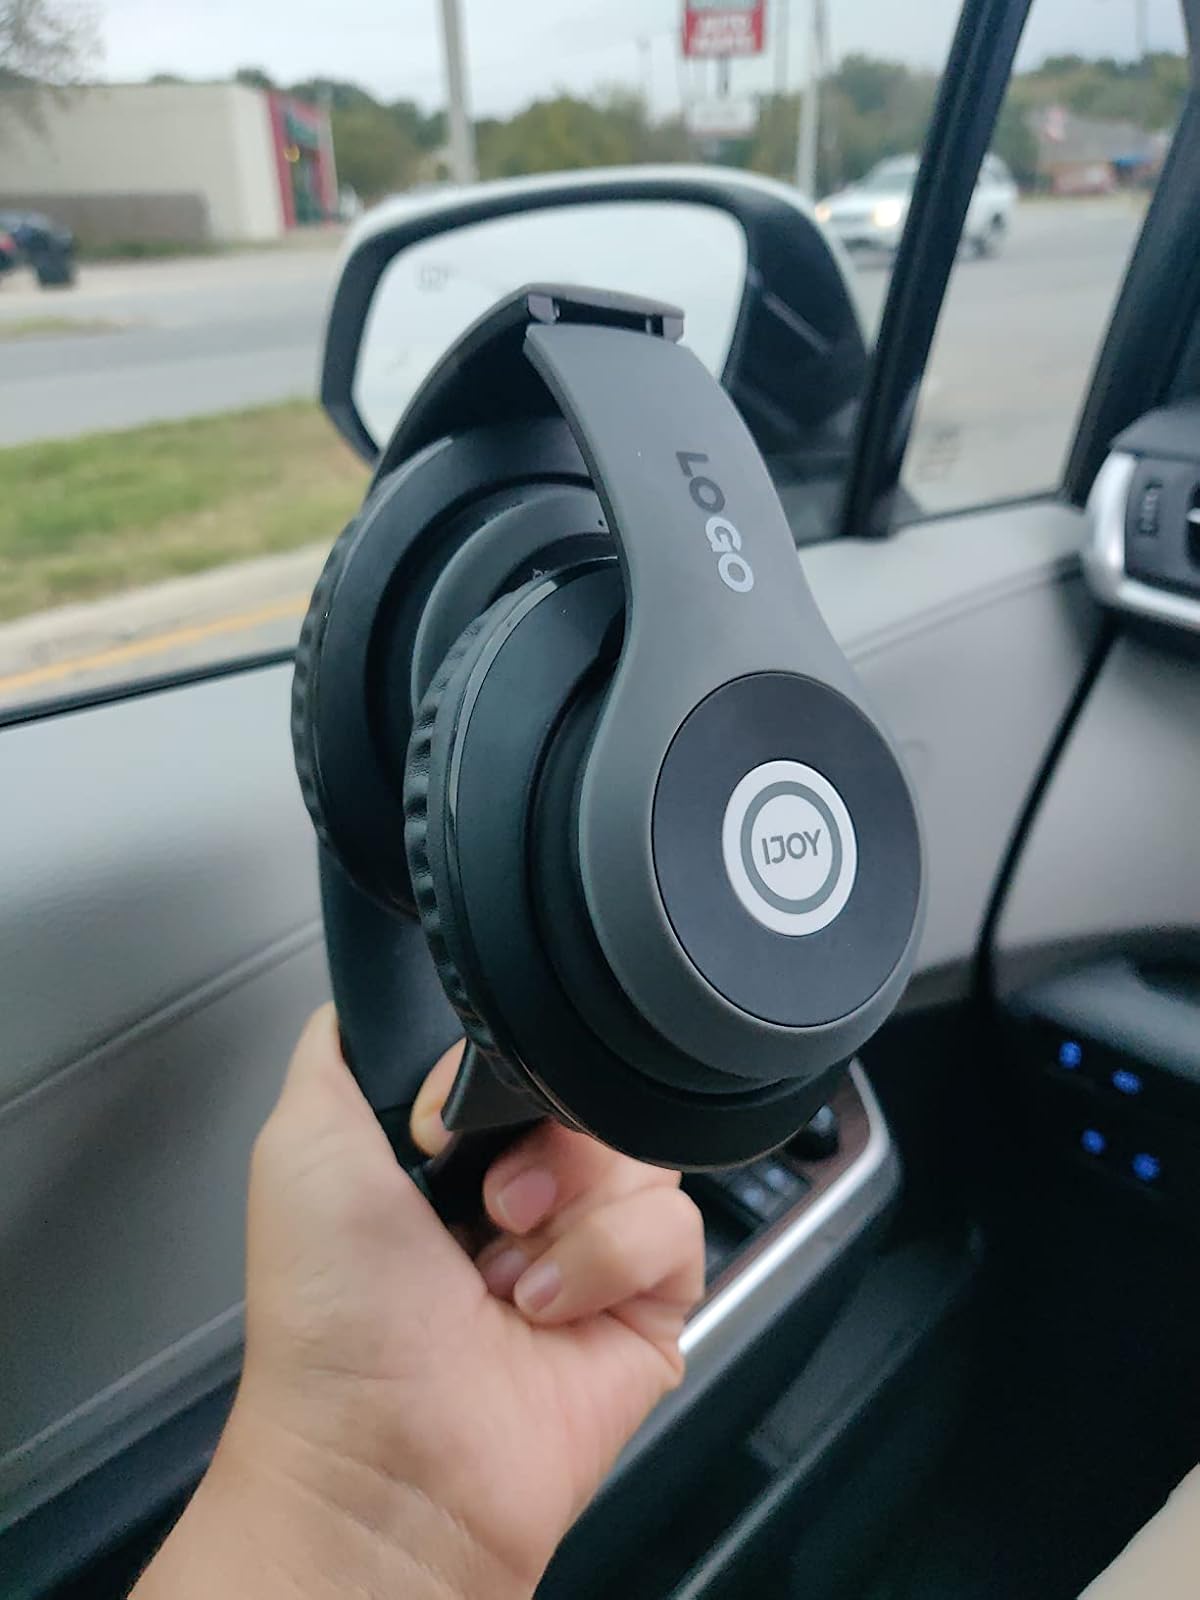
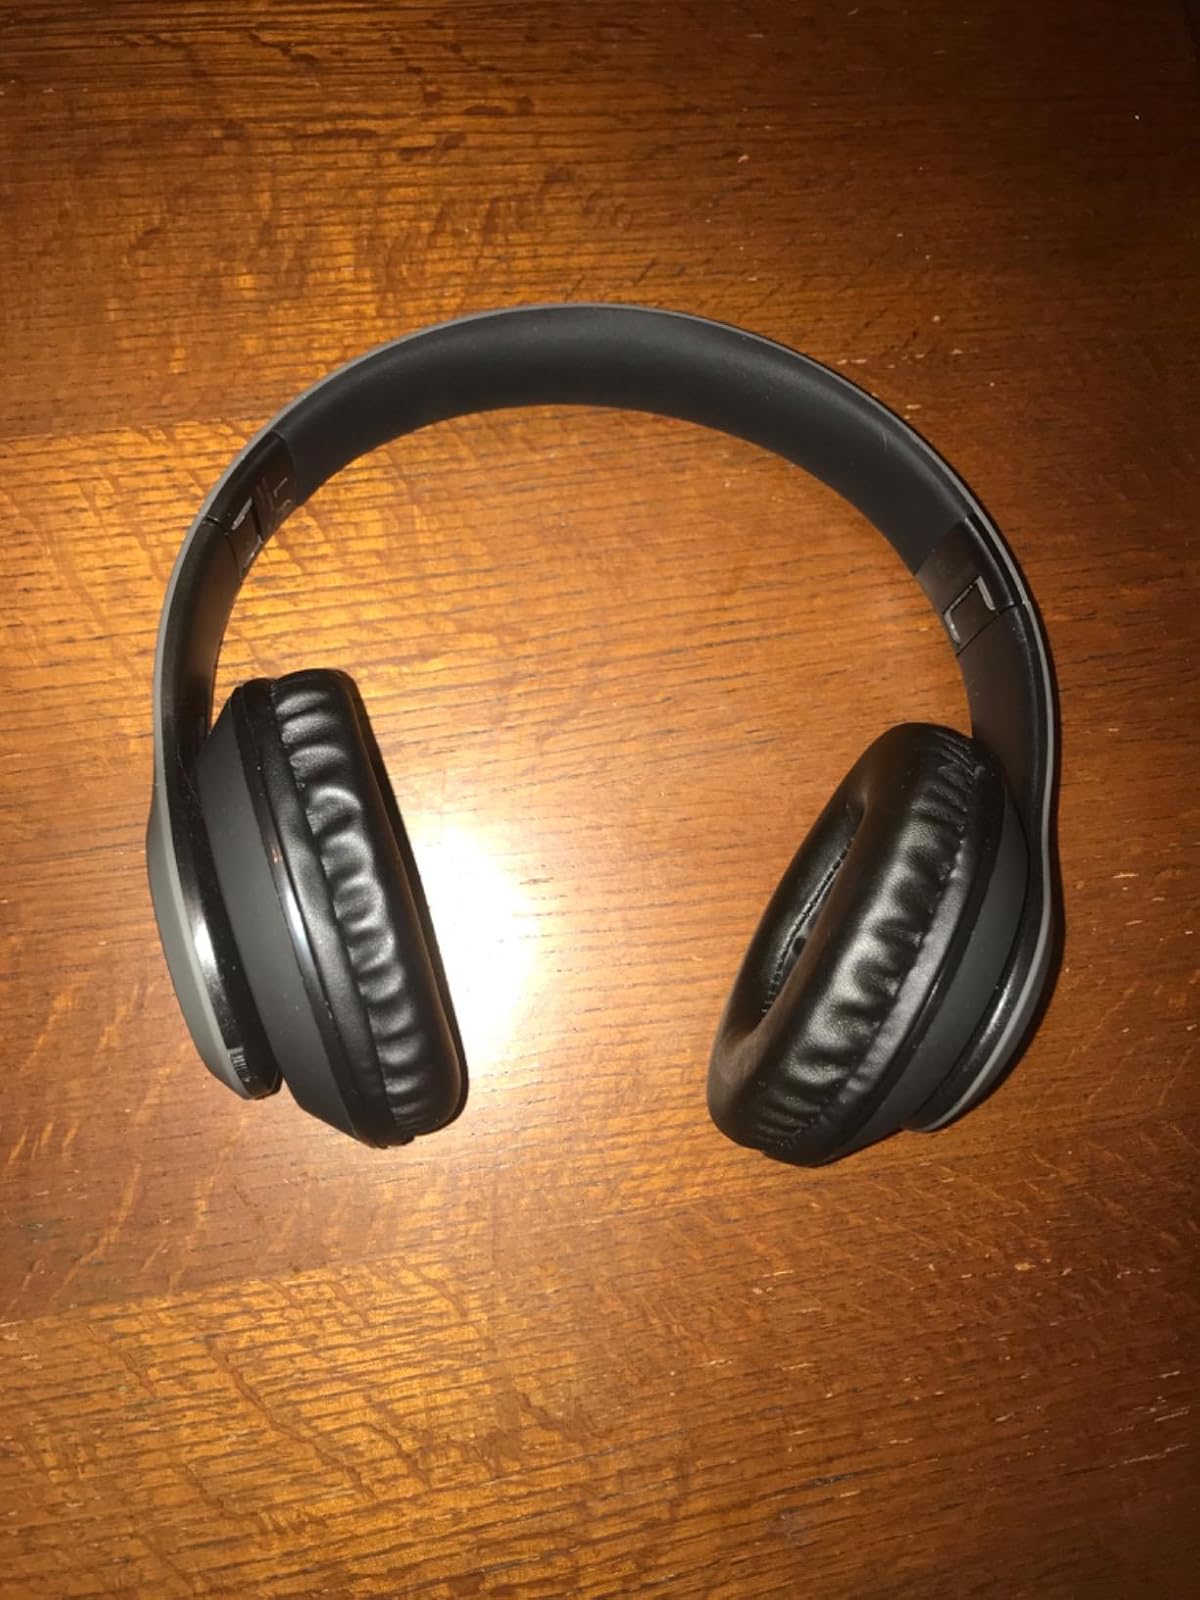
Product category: headphones
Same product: yes